Brownface

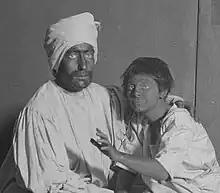
Two actors in brownface in a production of "The Post Office" in 1915

Brownface is a social phenomenon in which a white or light-skinned person attempts to portray themselves as a "brown" person of color, but less overtly and with a lighter complexion than traditional blackface. It is typically defined as a racist phenomenon, similar to blackface.